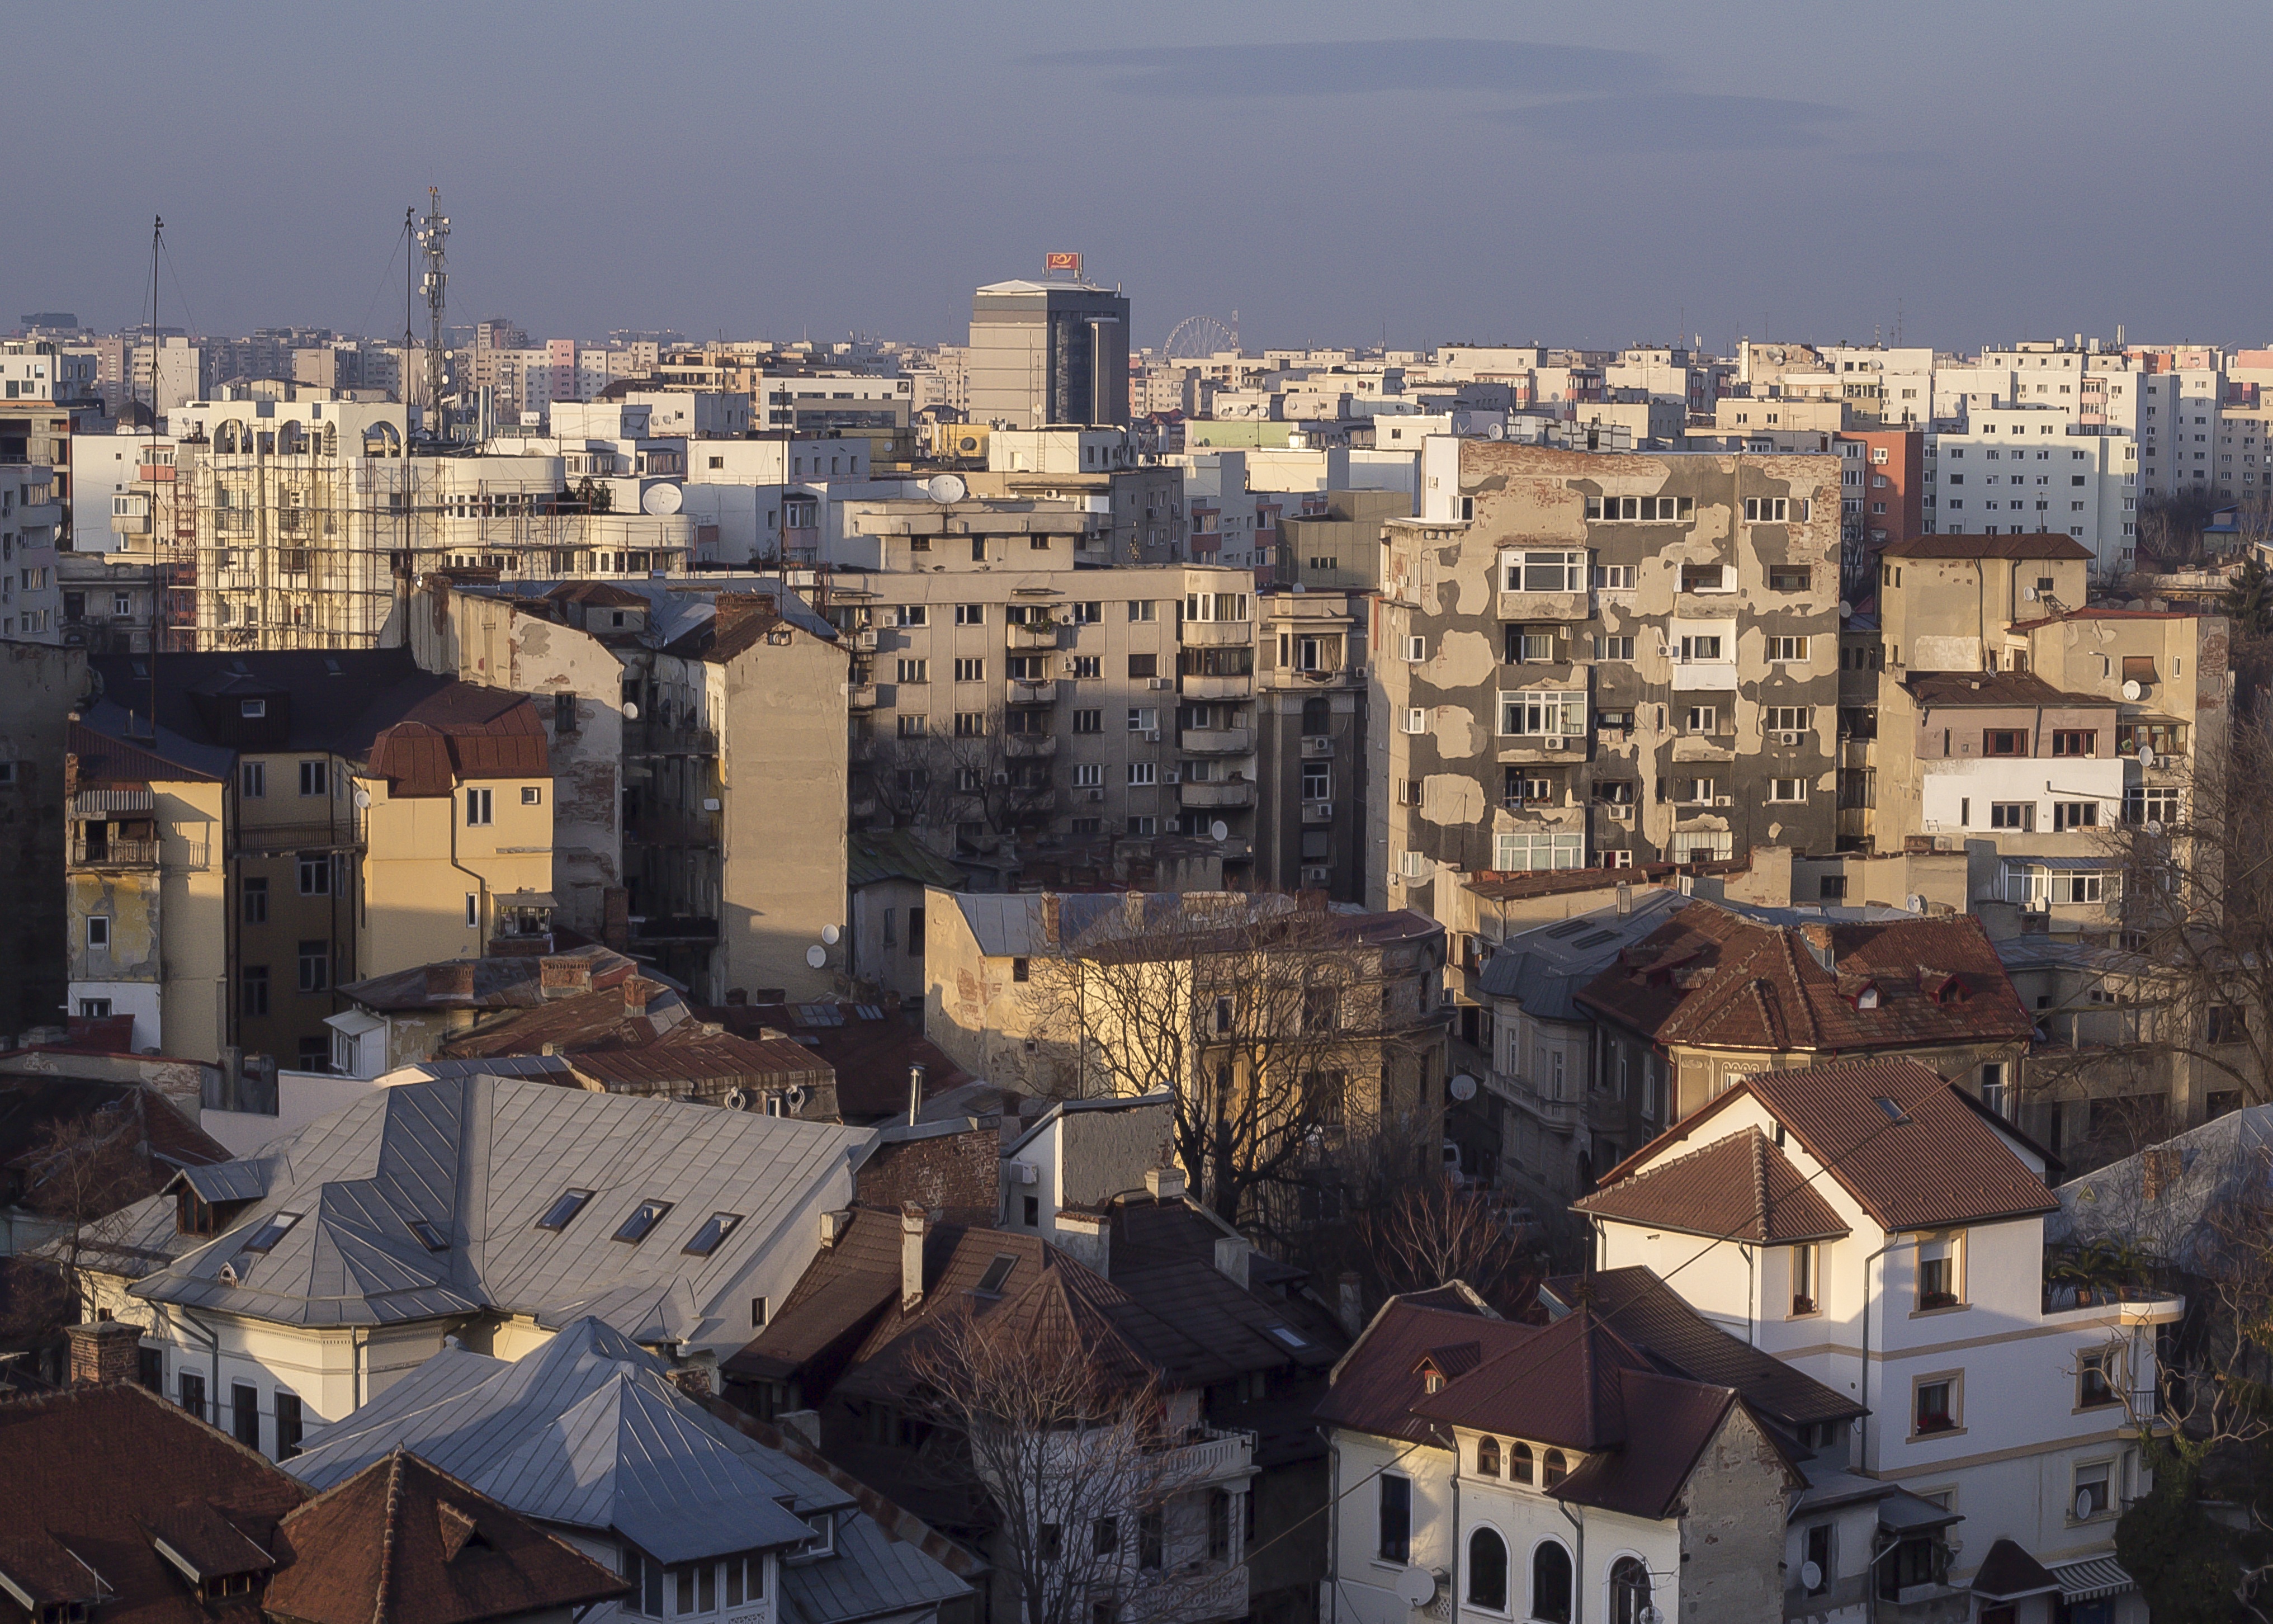
architecture, sky, sunset, skyline, town, roof, building, city, urban, seagull, cityscape, panorama, downtown, travel, panoramic, europe, construction, landmark, blue, tourism, destination, romania, metropolis, bucharest, neighbourhood, aerial photography, urban area, residential area, geographical feature, human settlement